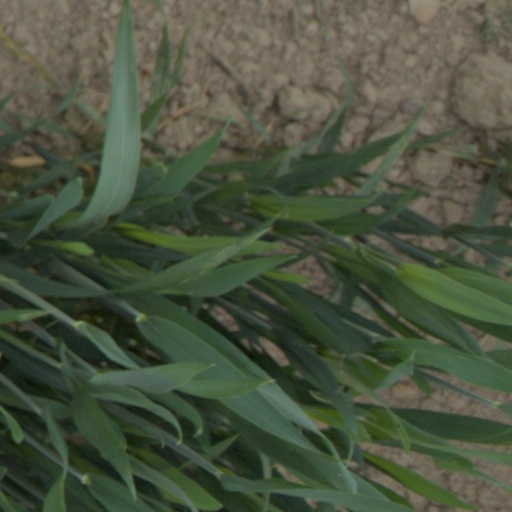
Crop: wheat